Herbie Hancock Institute of Jazz

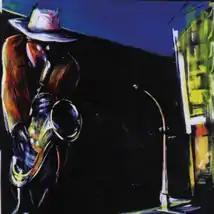
Art for the 2013 Saxophone Competition

Billy Dee Williams has donated artwork that has been used as the cover of the institute's International Jazz Competition since 1990. The artwork corresponds with the instrument being featured in that year's competition.